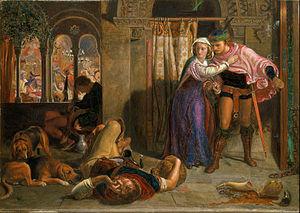
John Keats /dʒɒn ˈkiːts/, né à Londres le 31 octobre 1795 et mort à Rome le 23 février 1821, est un poète britannique considéré comme un romantique de la deuxième génération, celle de Lord Byron et de Percy Bysshe Shelley. Il commence à être publié en 1817, soit quatre années avant sa mort de la phtisie, à vingt-cinq ans.